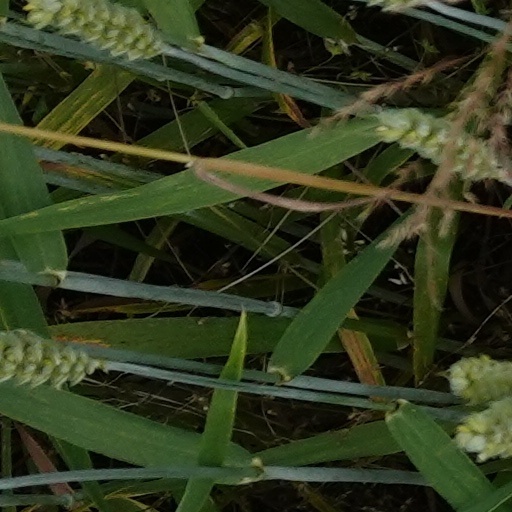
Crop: wheat